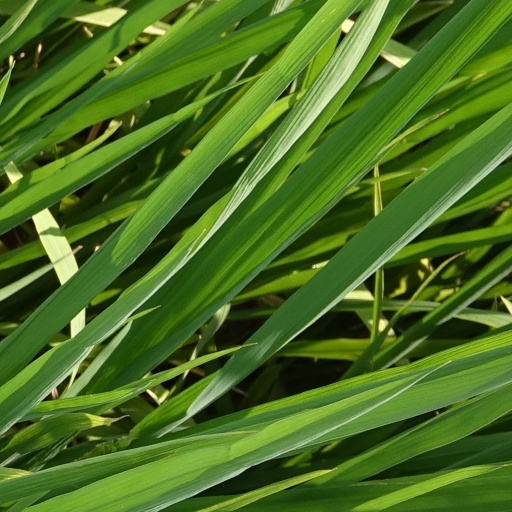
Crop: rice